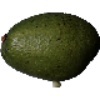
Label: Avocado 1